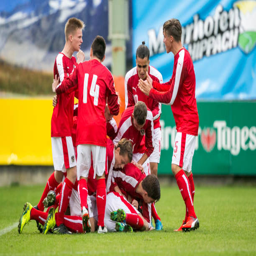
players react after scoring a goal during the friendly match .